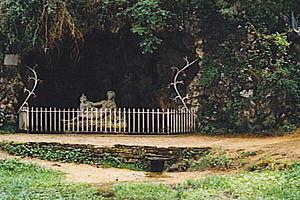
propre photo
Saint-Germain-Source-Seine était une commune française, située dans le canton de Venarey-les-Laumes, arrondissement de Montbard, département de la Côte-d'Or et la région Bourgogne-Franche-Comté. Ce village est surtout connu pour être le lieu des sources de la Seine. Ses habitants sont les Séquanigerminois.
Bien que rarement cité comme pont sur la Seine, ce minuscule pont de pierre ne semble pas porter de nom. Il sert d'esplanade pour admirer la grotte artificielle qui abrite la source.
Cette liste contient les ponts présents sur la Seine et ses bras. Elle est donnée par département de l'aval du fleuve vers son amont et précise, après chaque pont, le nom des communes qu'elle relie, en commençant par celle située sur la rive gauche du fleuve.